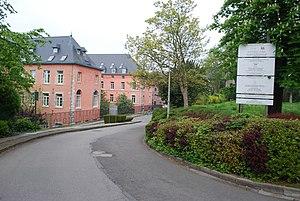
Vue des côteaux de la Citadelle, à Liège.